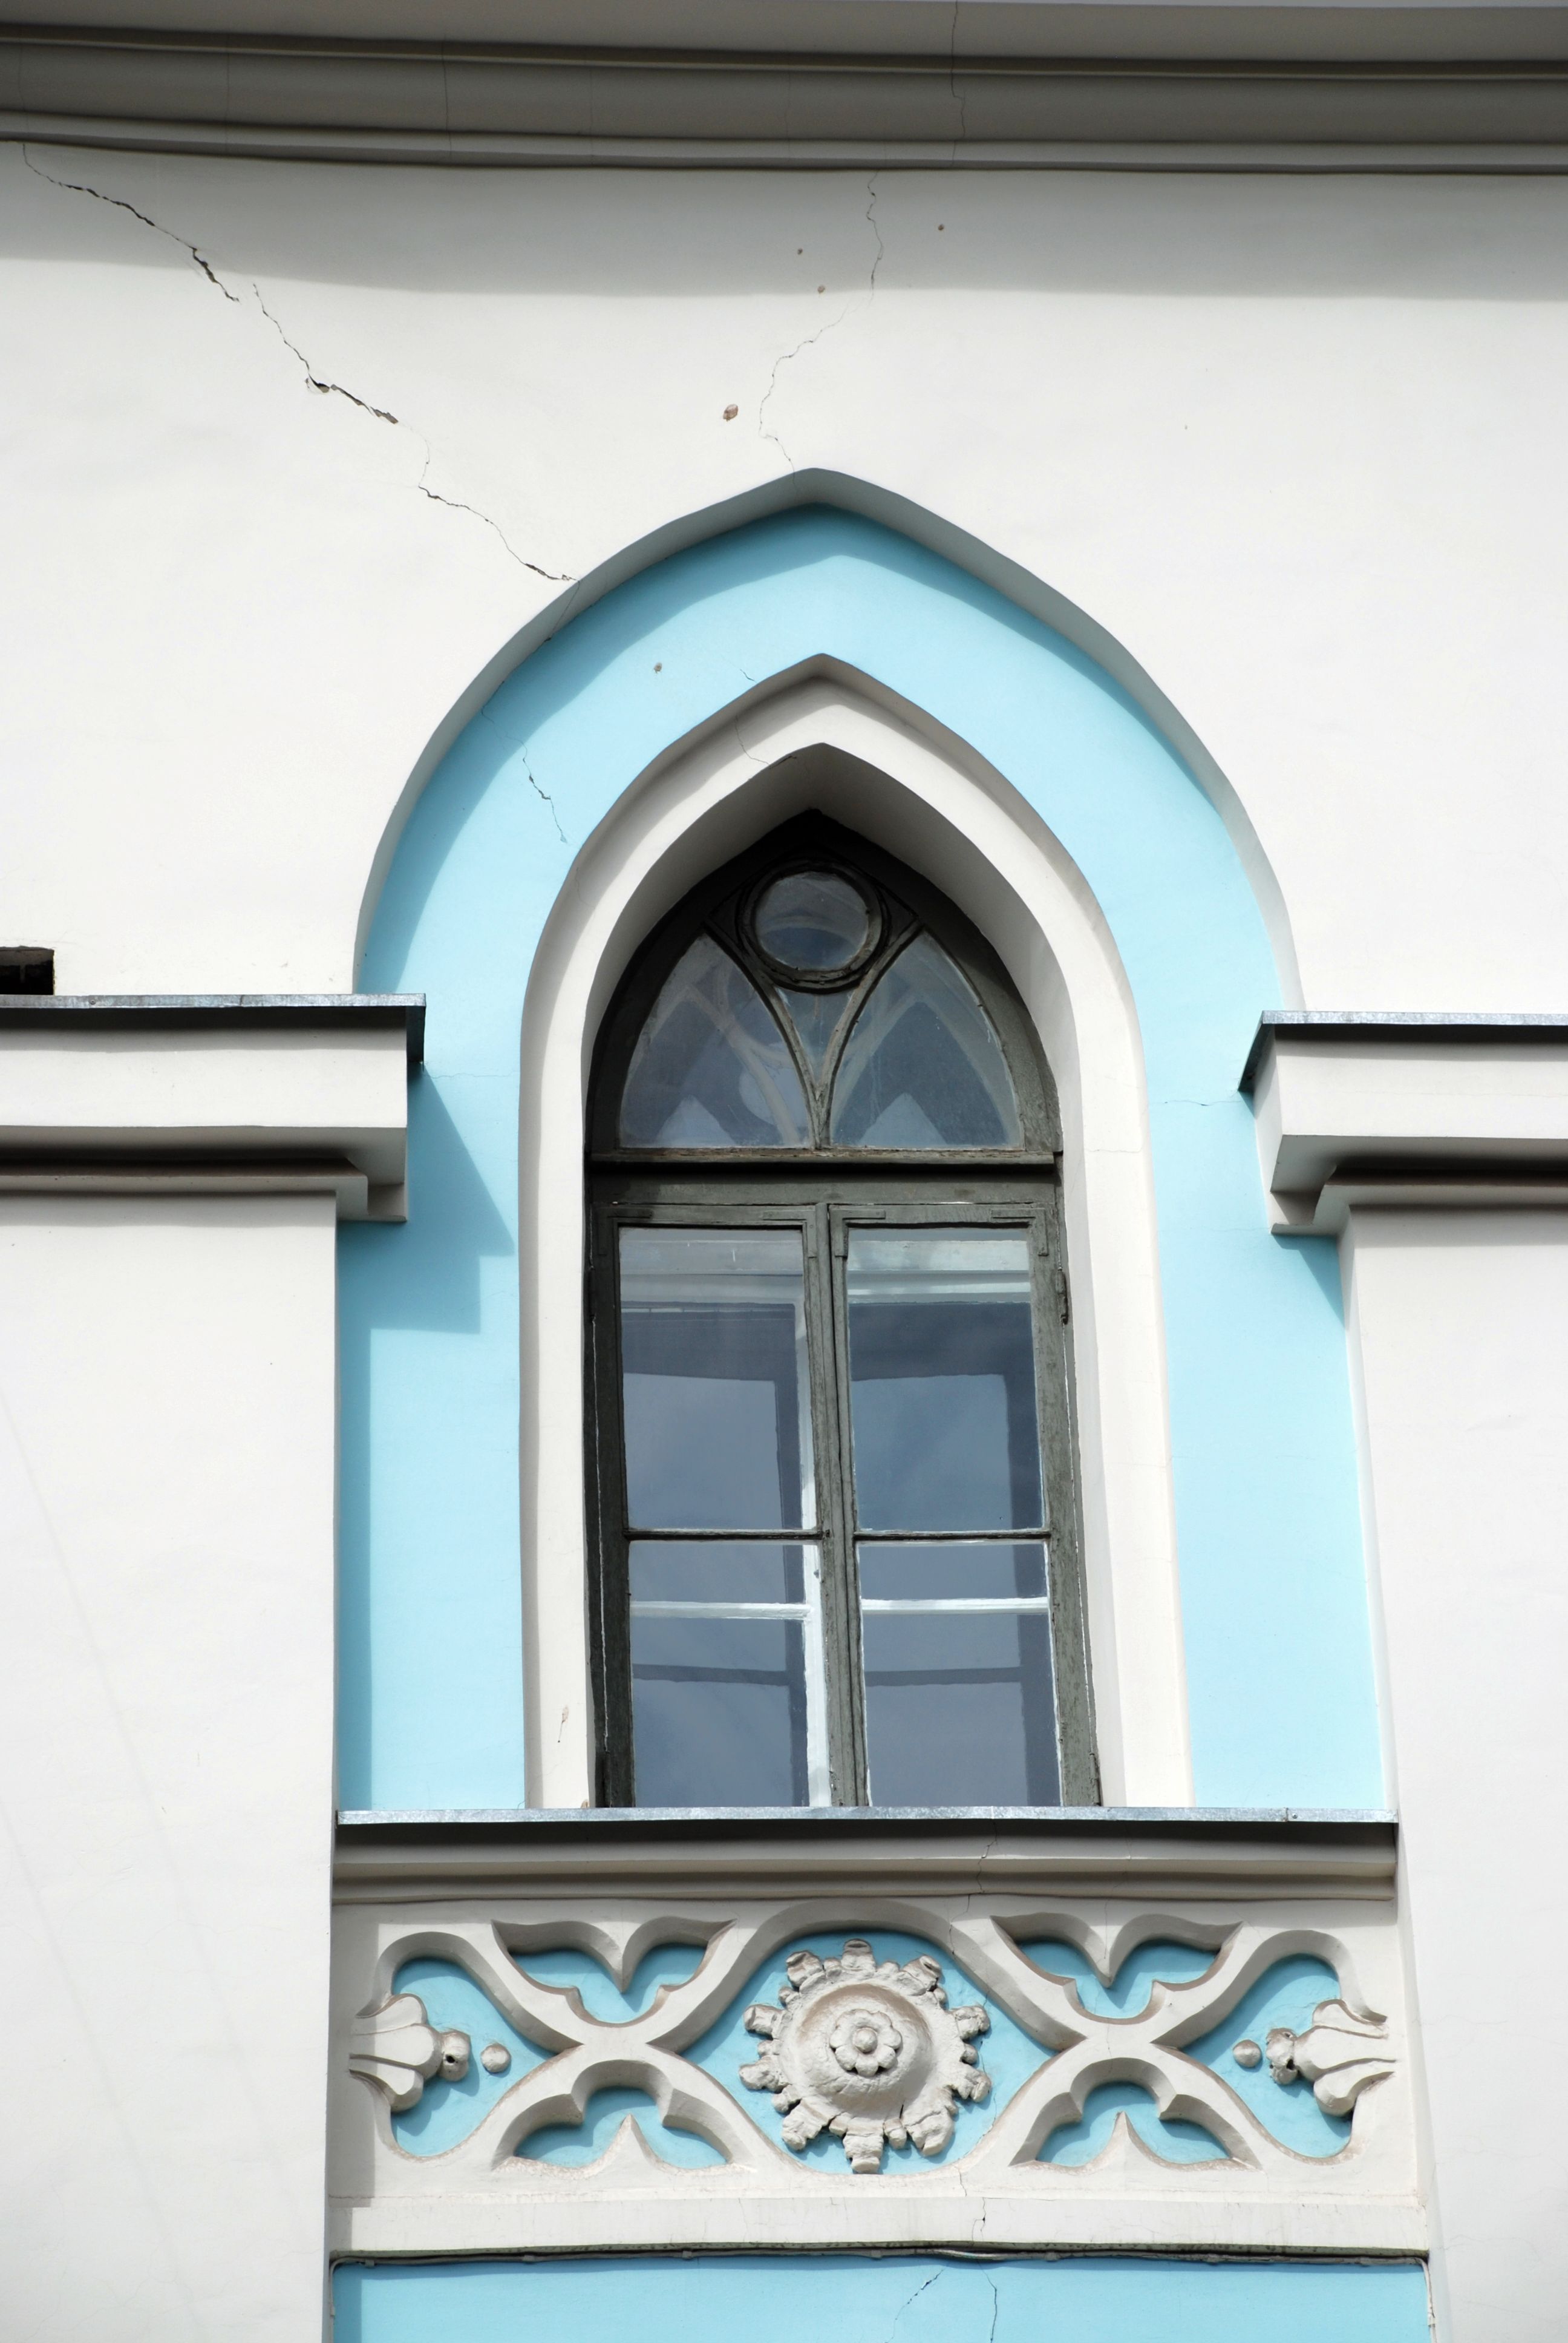
architecture, window, glass, city, cityscape, facade, blue, nikon, door, interior design, moscow, russia, d80, cityscapes, flickrdiamond, moskau, nikond80, moscou, daylighting